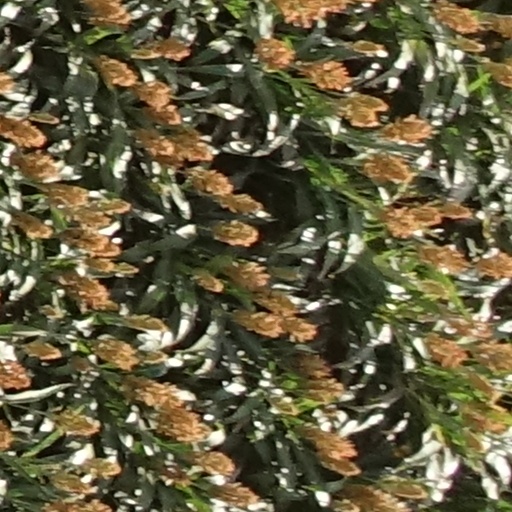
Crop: sorghum